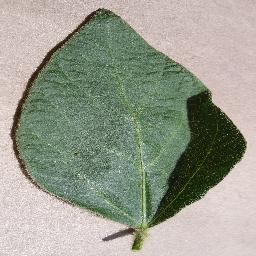
Label: Soybean___healthy